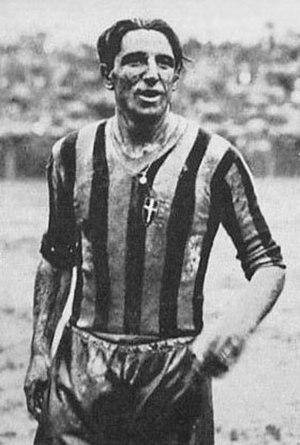
Giovanni Vecchina est un joueur et entraîneur de football italien.